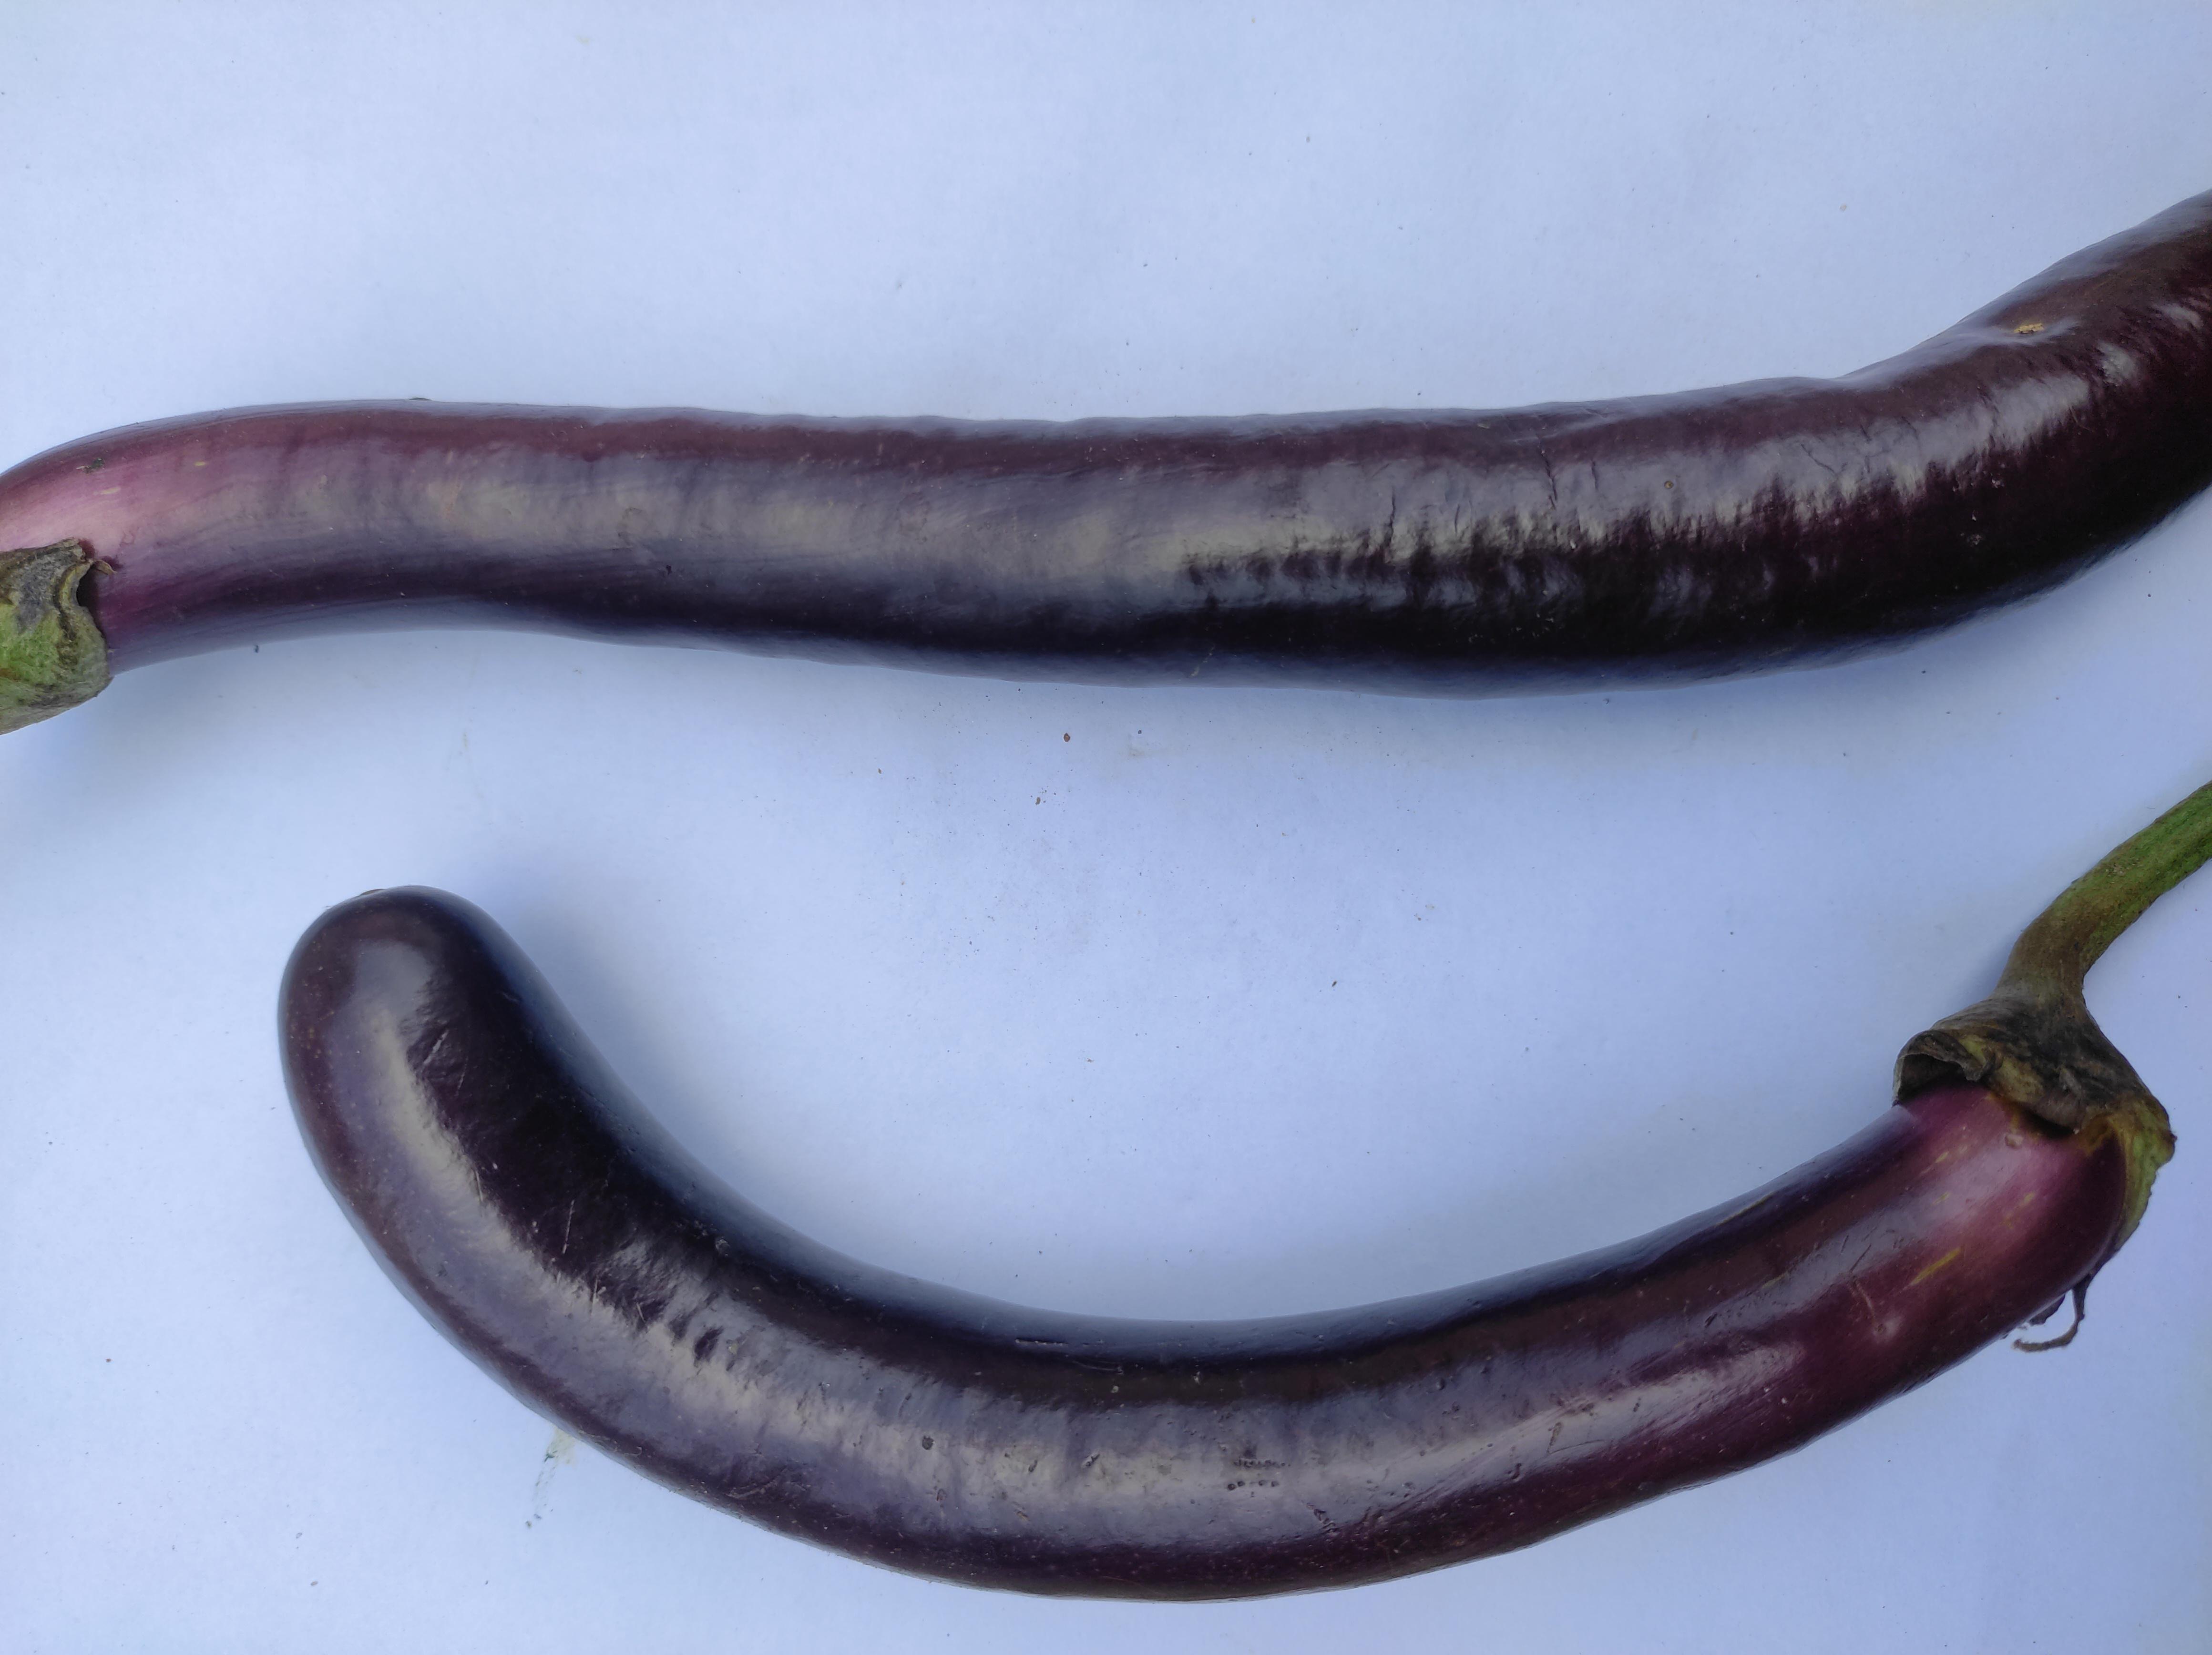
Label: Brinjal